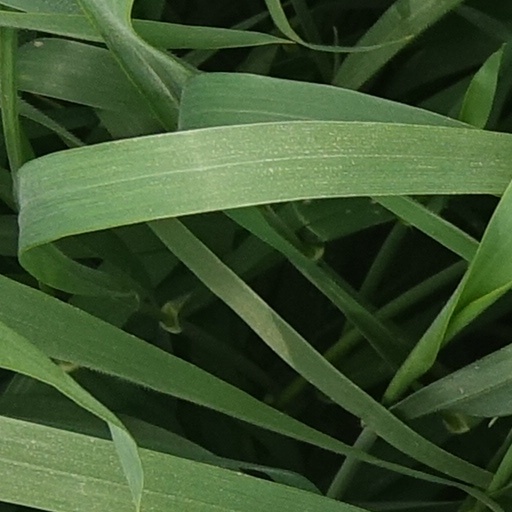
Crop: wheat